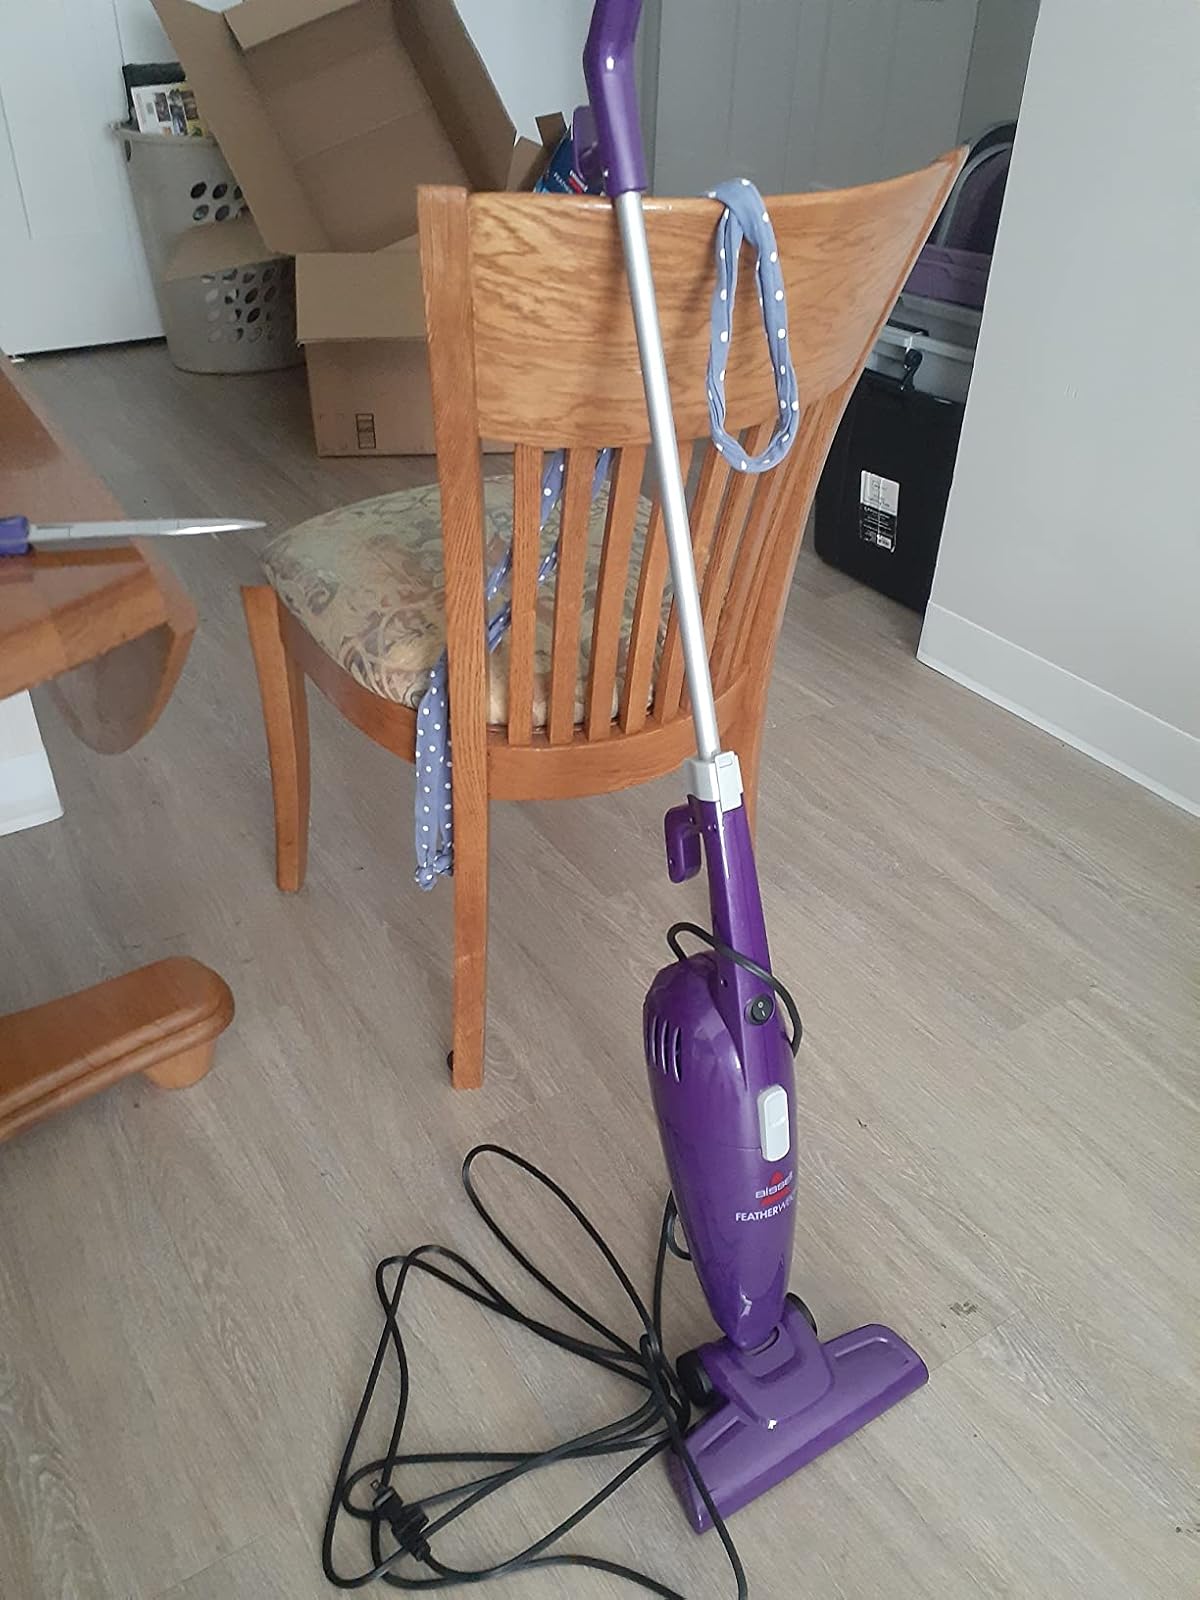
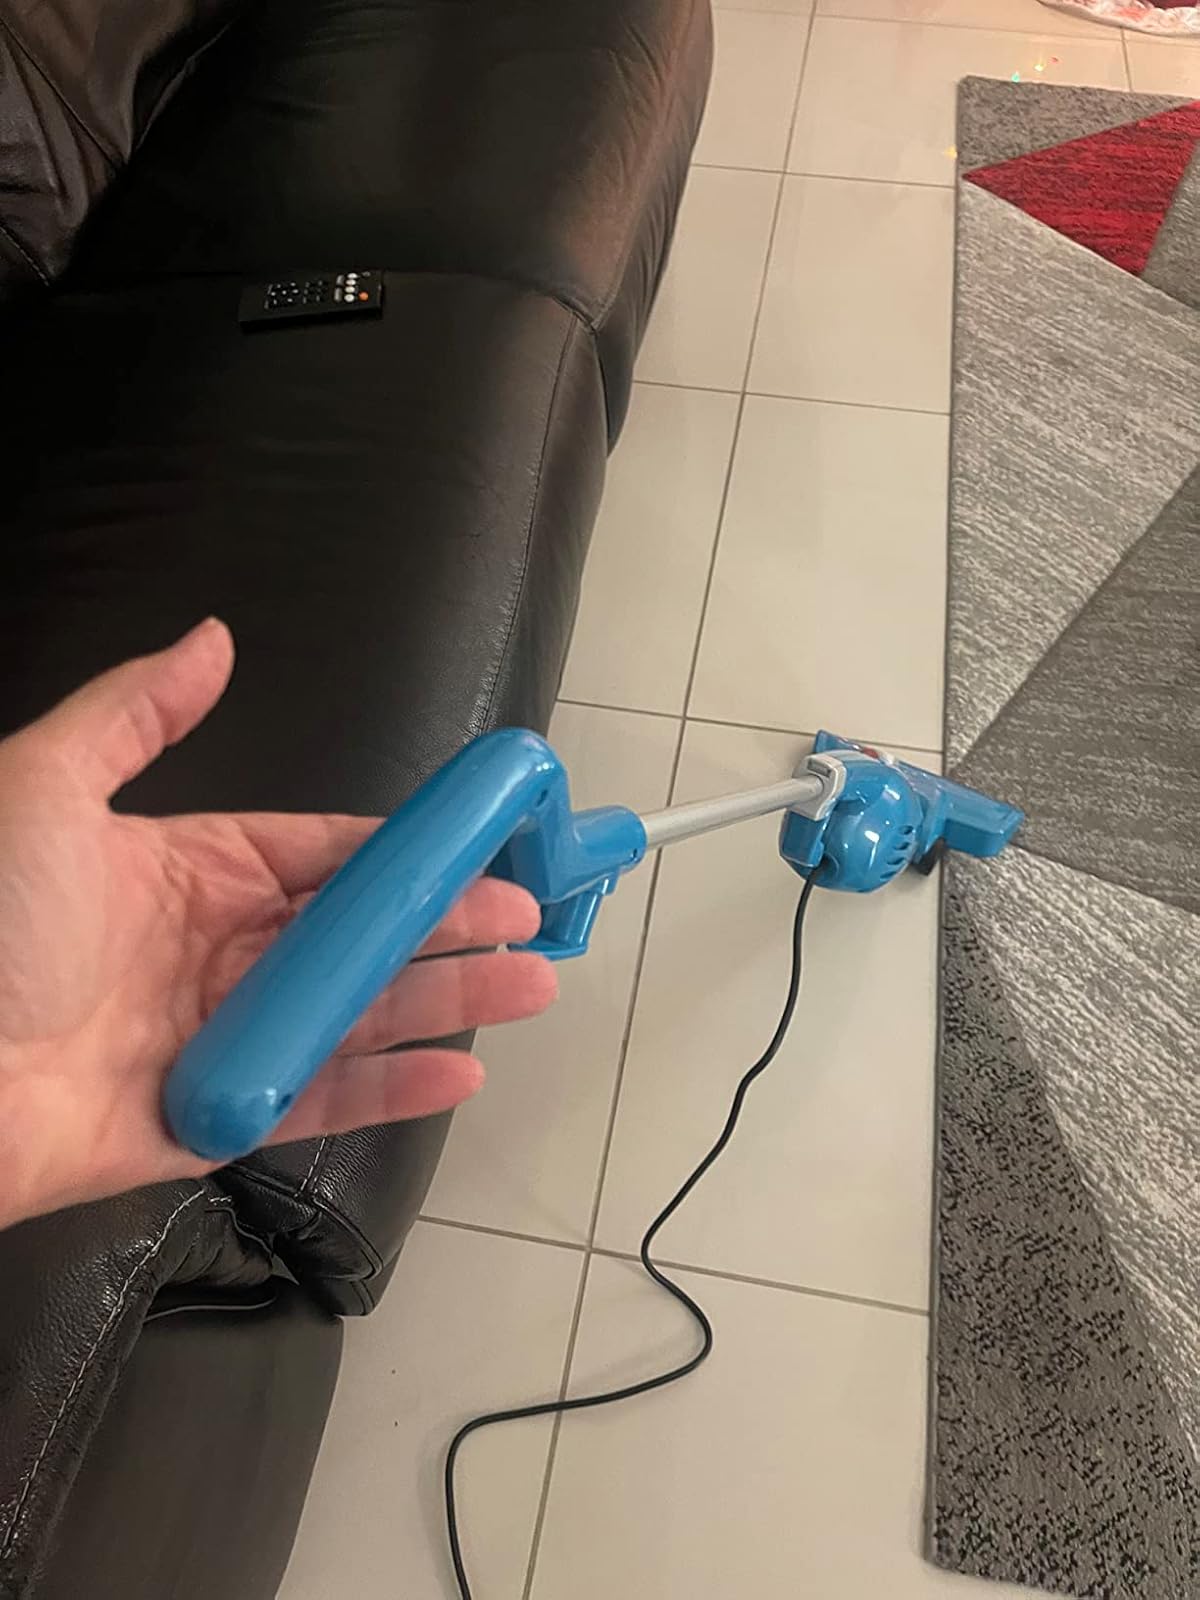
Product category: items_vacuum
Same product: no